Albanian–Ottoman Wars (1432–1479)

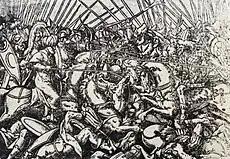
A woodcut of the battle of Varna in 1444

In the summer of 1444, in the Plain of Torvioll, the united Albanian armies under Skanderbeg faced the Ottomans who were under direct command of the Ottoman general Ali Pasha, with an army of 25,000 men. Skanderbeg had under his command 7,000 infantry and 8,000 cavalry. 3,000 cavalry were hidden behind enemy lines in a nearby forest under the command of Hamza Kastrioti. At a given signal, they descended, encircled the Ottomans, and gave Skanderbeg a much needed victory. About 8,000 Ottomans were killed and 2,000 were captured. Skanderbeg's first victory echoed across Europe because this was one of the few times that an Ottoman army was defeated in a pitched battle on European soil.